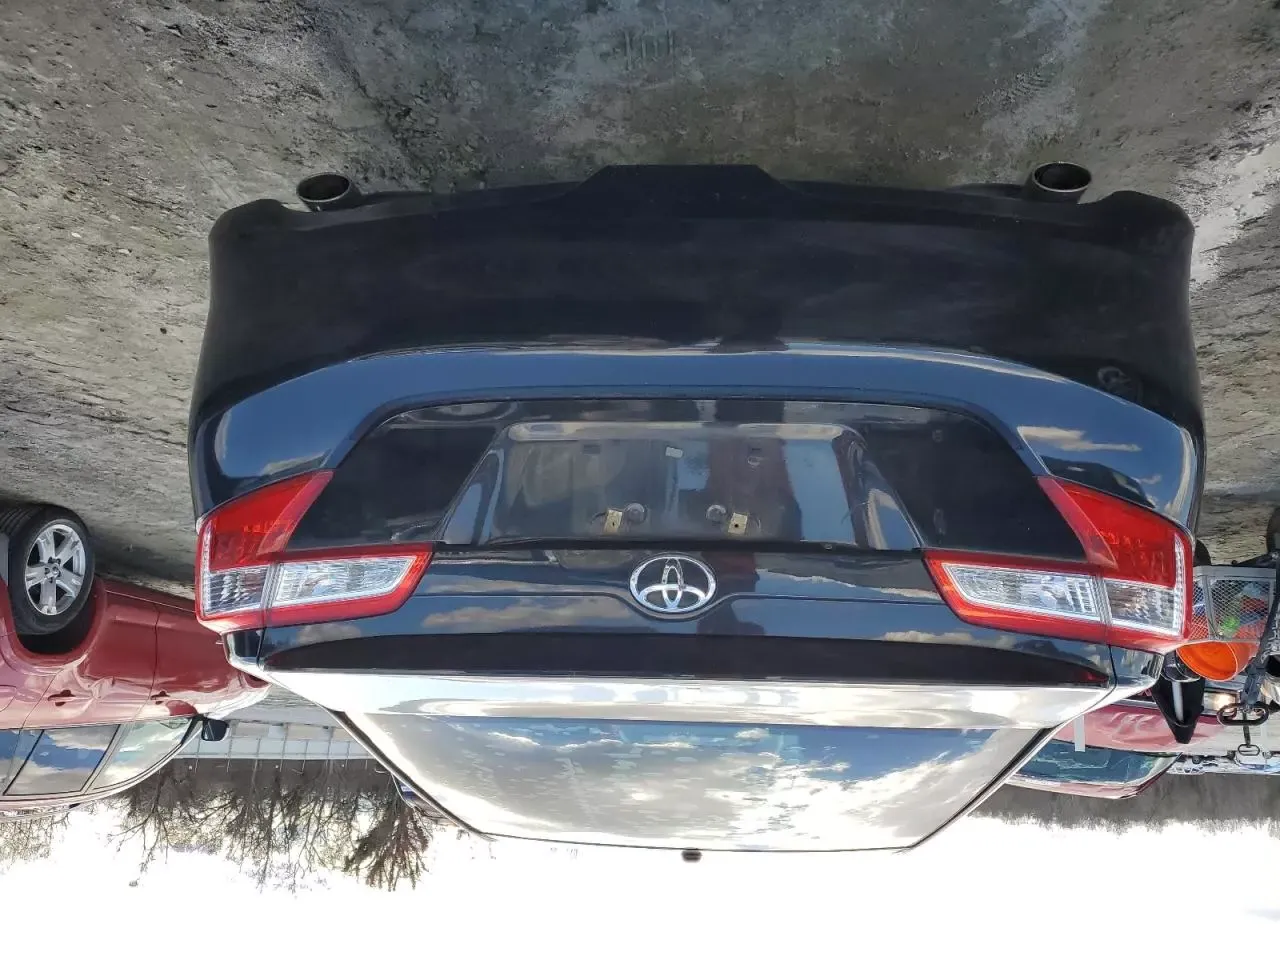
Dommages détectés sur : plaque d'immatriculation arrière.
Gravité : majeur